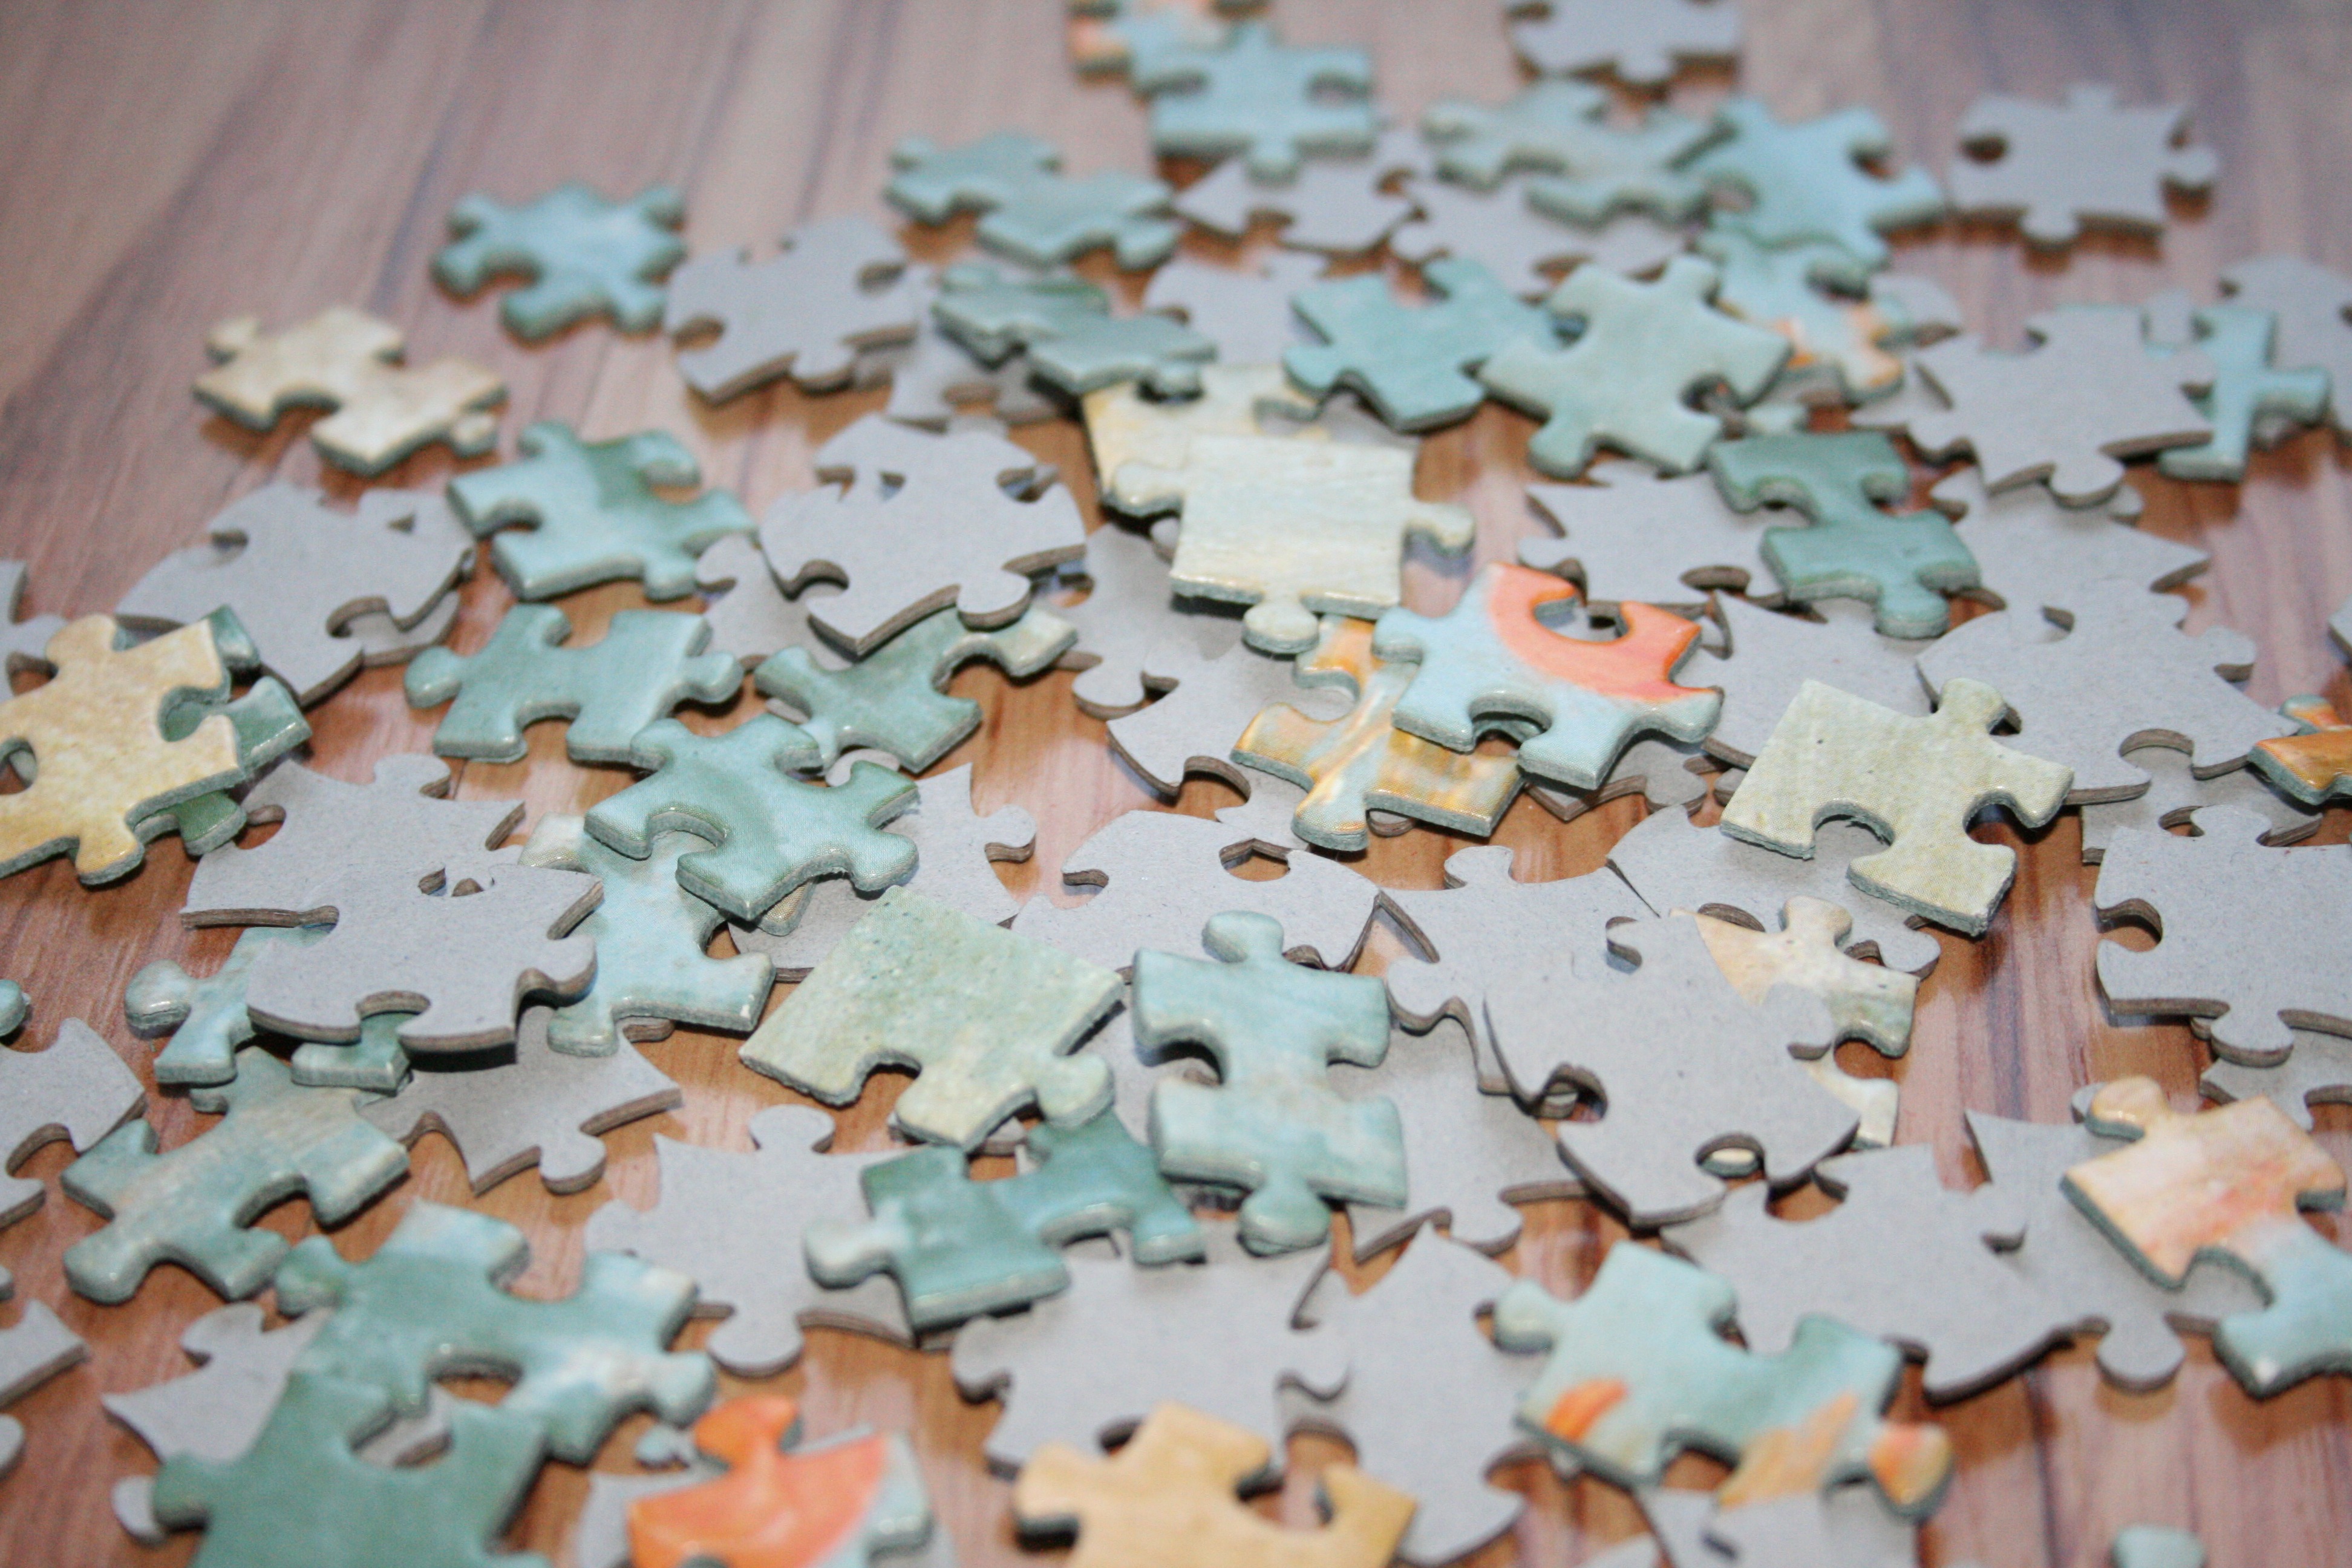
leaf, petal, number, green, color, material, art, puzzle, pieces, jigsaw puzzle